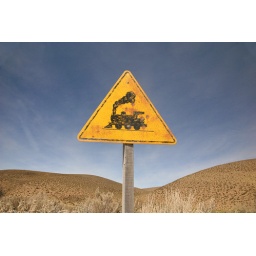
A sign indicating train tracks in Argentina